Louisiana State University Shreveport

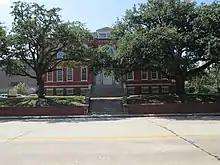

The Line Avenue School remained the center location for the students, faculty, and staff until the completed construction of the three-story Science Building and a two-story Library on the new campus grounds located off Hwy 1 in Southeast Shreveport in 1967.